Henry Twist

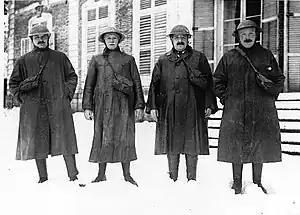

Henry Twist (30 January 1870 – 16 May 1934) was a British miner's agent and Labour politician.